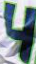
Number: 4